Dov Schperling

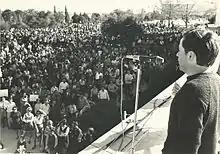
Dov Schperling addressing students during a rally in Jerusalem for the Freedom of Soviet Jews

During the late 1960s and early 1970s he traveled to different cities in the world to hold demonstrations, often unconventional, and campaigns for freedom of emigration-Aliyah to Israel. In 1970, he flew to New York, along with the fellow immigration activist Jacob Kedmi (Yasha Kazakov), who went on to become the head of the Nativ organization. There they had a nine-day hunger strike in front of the United Nations. The strike made waves in Israel and around the world, during which Kedmi devised the slogan "Let my people go", that became a symbol of the struggle for Jewish immigration. In 1971, Schperling was one of eight former Soviet Jews who cabled American Jewish leaders protesting their denunciations of the Jewish Defense League and calling the League's activities "most effective." He claimed that a recent cancellation of the Bolshoi Ballet's scheduled American tour was forced by the Jewish Defense League and hailed it as the first public surrender by Soviet authorities to Jewish pressure. Over the years, Dov was active in the Herut [Israeli right wing] Central Committee. In 1979 he joined the Department of Soviet Union Immigration of the Jewish Agency. Later on, Dov was the head of the Jewish Agency for Israel delegation in Vienna, and the head of the Jewish agency travel department.